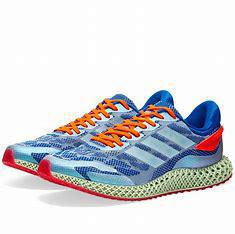
Brand: Adidas
Model: 4D